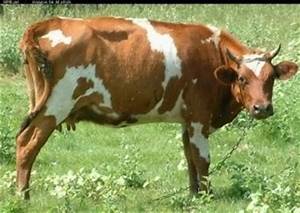
Label: mucca